Light in painting

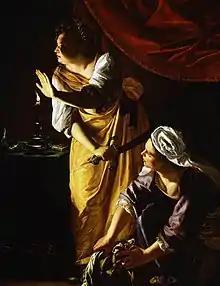
Judith and her servant girl with the head of Holofernes (c. 1625), by Artemisia Gentileschi, Detroit Institute of Arts, Detroit

A remarkable pictorial school emerged in Venice, characterized by the use of canvas and oil painting, where light played a fundamental role in the structuring of forms, while great importance was given to color: chromaticism would be the main hallmark of this school, as it would be in the 16th century with Mannerism. Its main representatives were Carlo Crivelli, Antonello da Messina, and Giovanni Bellini. In the "Altarpiece of Saint Job" (c. 1485, Gallerie dell'Accademia, Venice), Bellini brought together for the first time the Florentine linear perspective with Venetian color, combining space and atmosphere, and made the most of the new oil technique initiated in Flanders, thus creating a new artistic language that was quickly imitated. According to Kenneth Clark, Bellini "was born with the landscape painter's greatest gift: emotional sensitivity to light". In his "Christ on the Mount of Olives" (1459, National Gallery, London) he made the effects of light the driving force of the painting, with a shadowy valley in which the rising sun peeks through the hills. This emotive light is also seen in his "Resurrection" at the Staatliche Museen in Berlin (1475-1479), where the figure of Jesus radiates a light that bathes the sleeping soldiers. While his early works are dominated by sunrises and sunsets, in his mature production he appreciates more the full light of day, in which the forms merge with the general atmosphere. However, he also knew how to take advantage of the cold and pale lights of winter, as in the "Virgin of the Meadow" (1505, National Gallery, London), where a pale sun struggles with the shadows of the foreground, creating a fleeting effect of marble light.